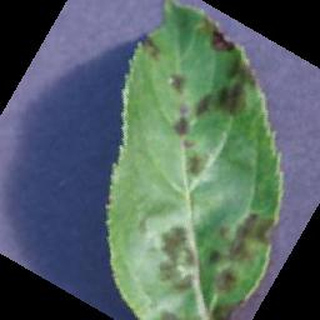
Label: apple_apple_scab